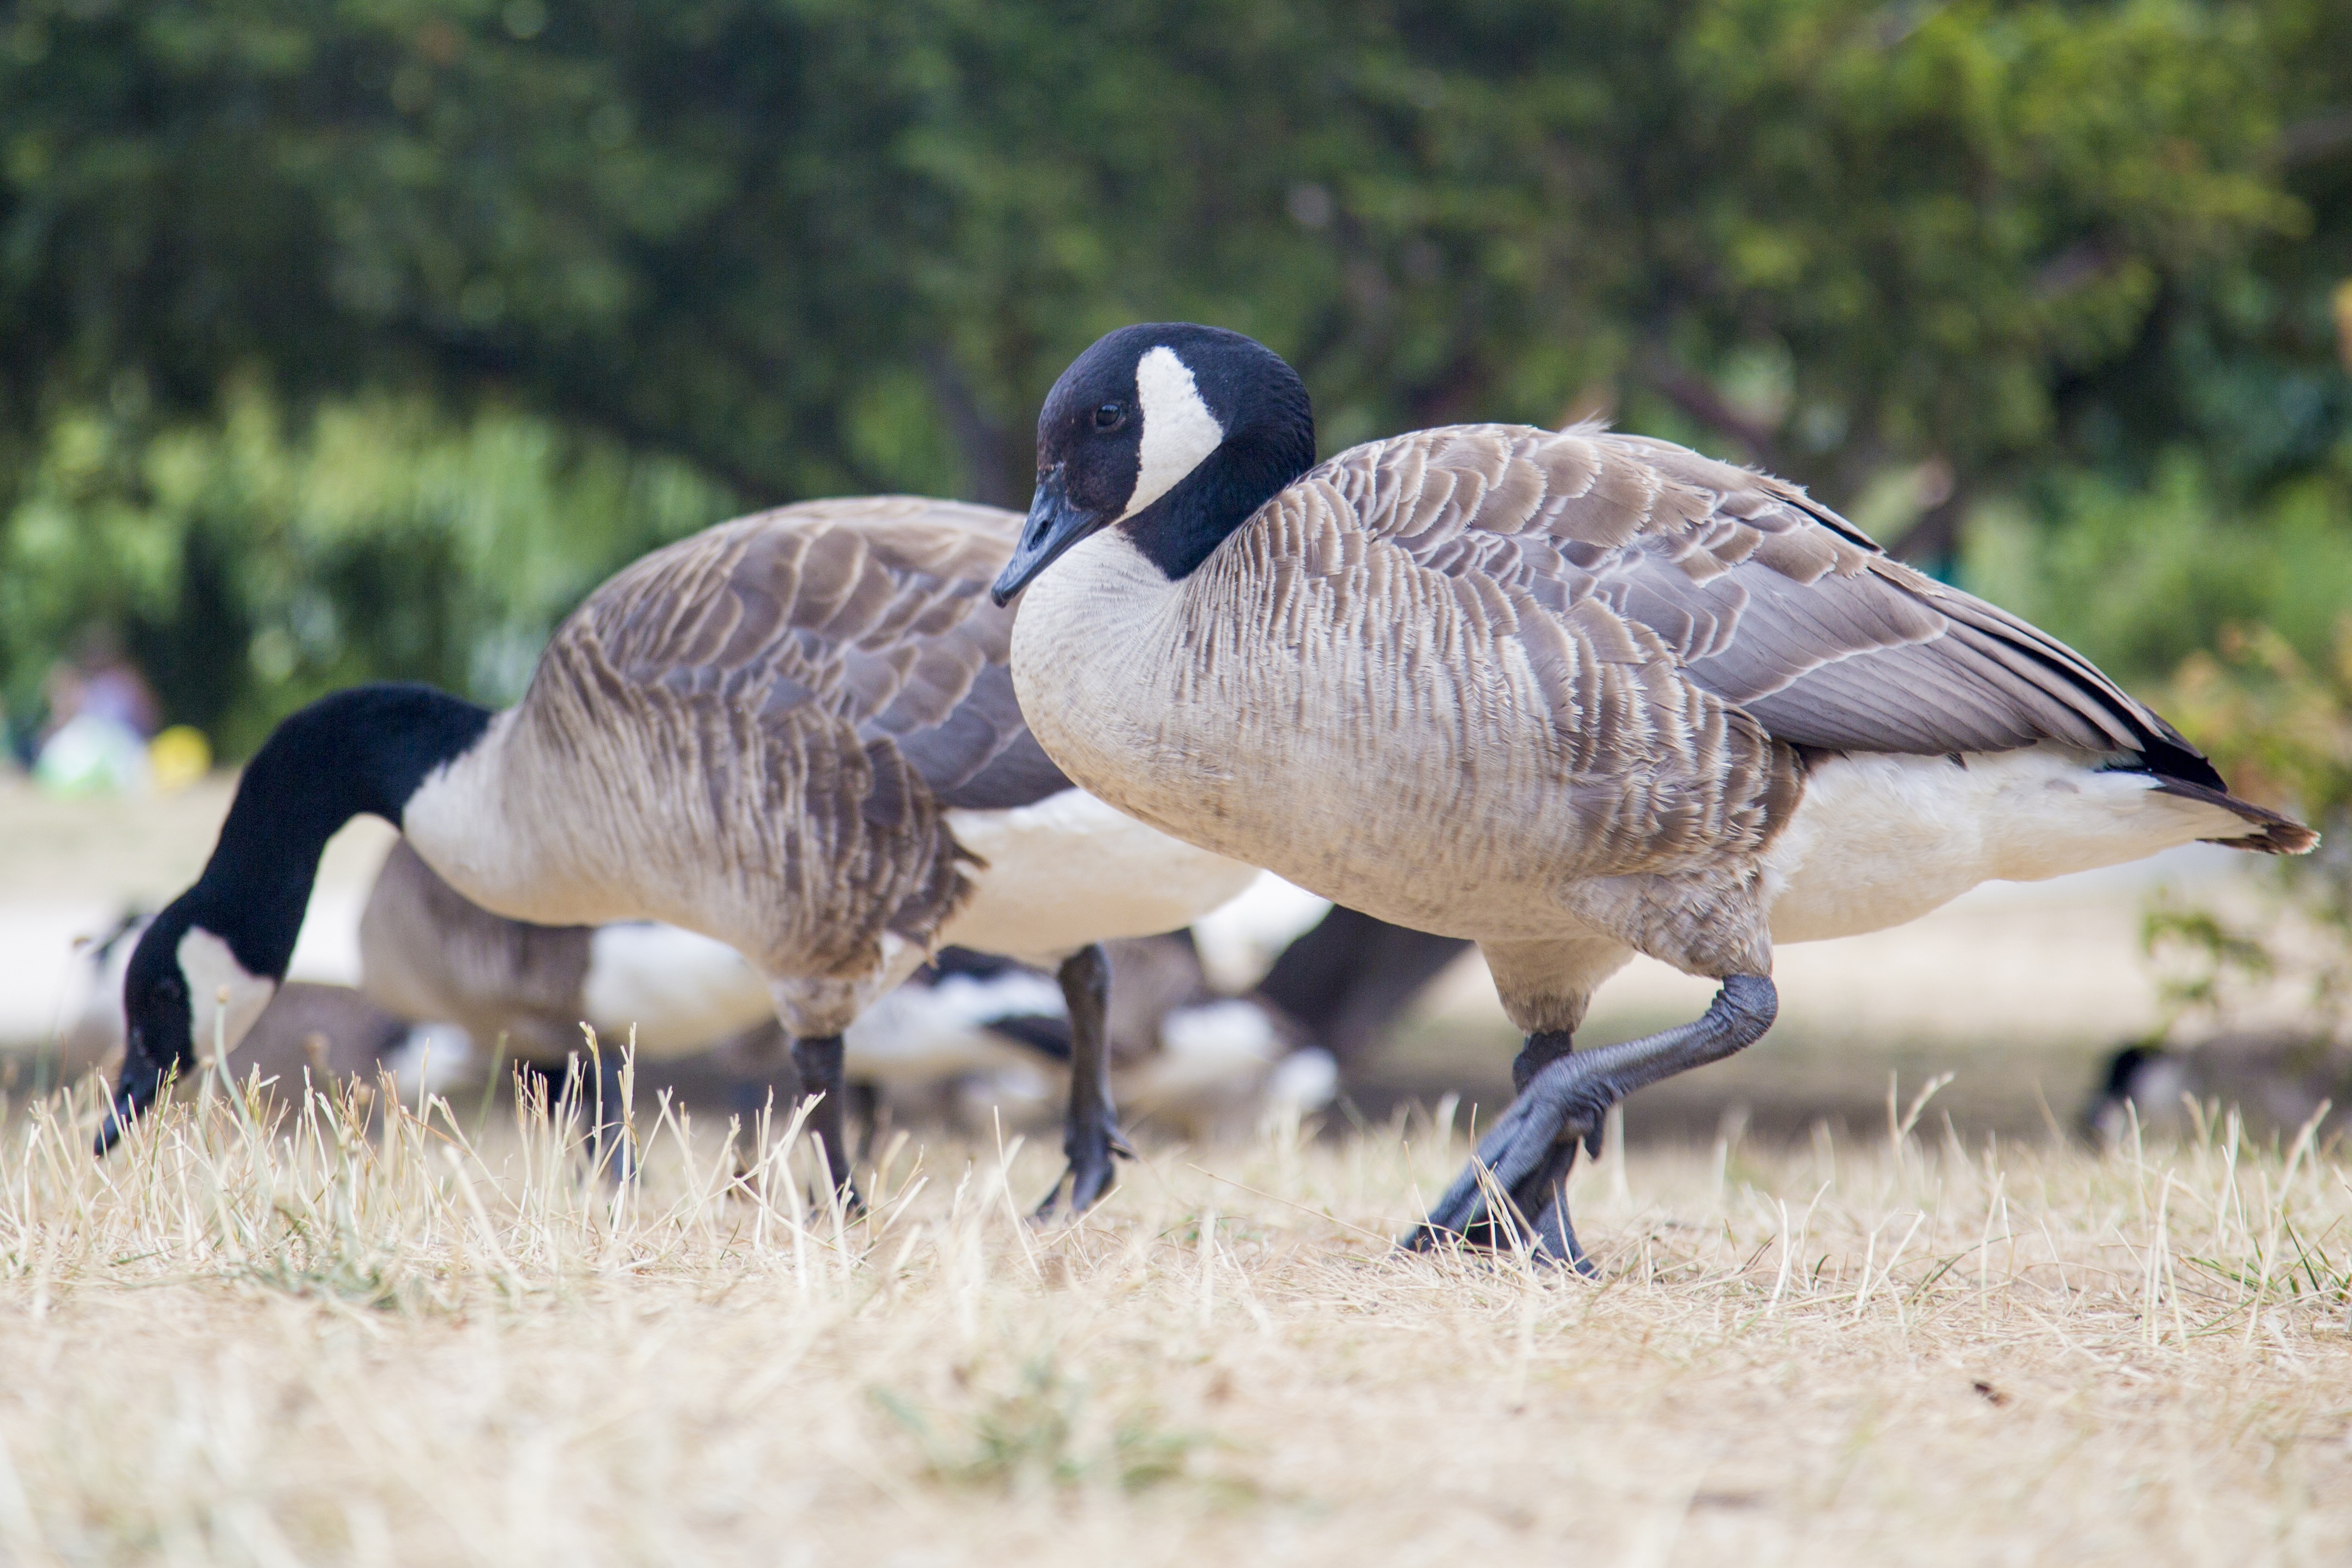
nature, bird, wing, prairie, animal, wildlife, beak, fowl, fauna, ecology, swan, goose, vertebrate, waterfowl, water bird, ducks geese and swans